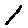
Label: 1